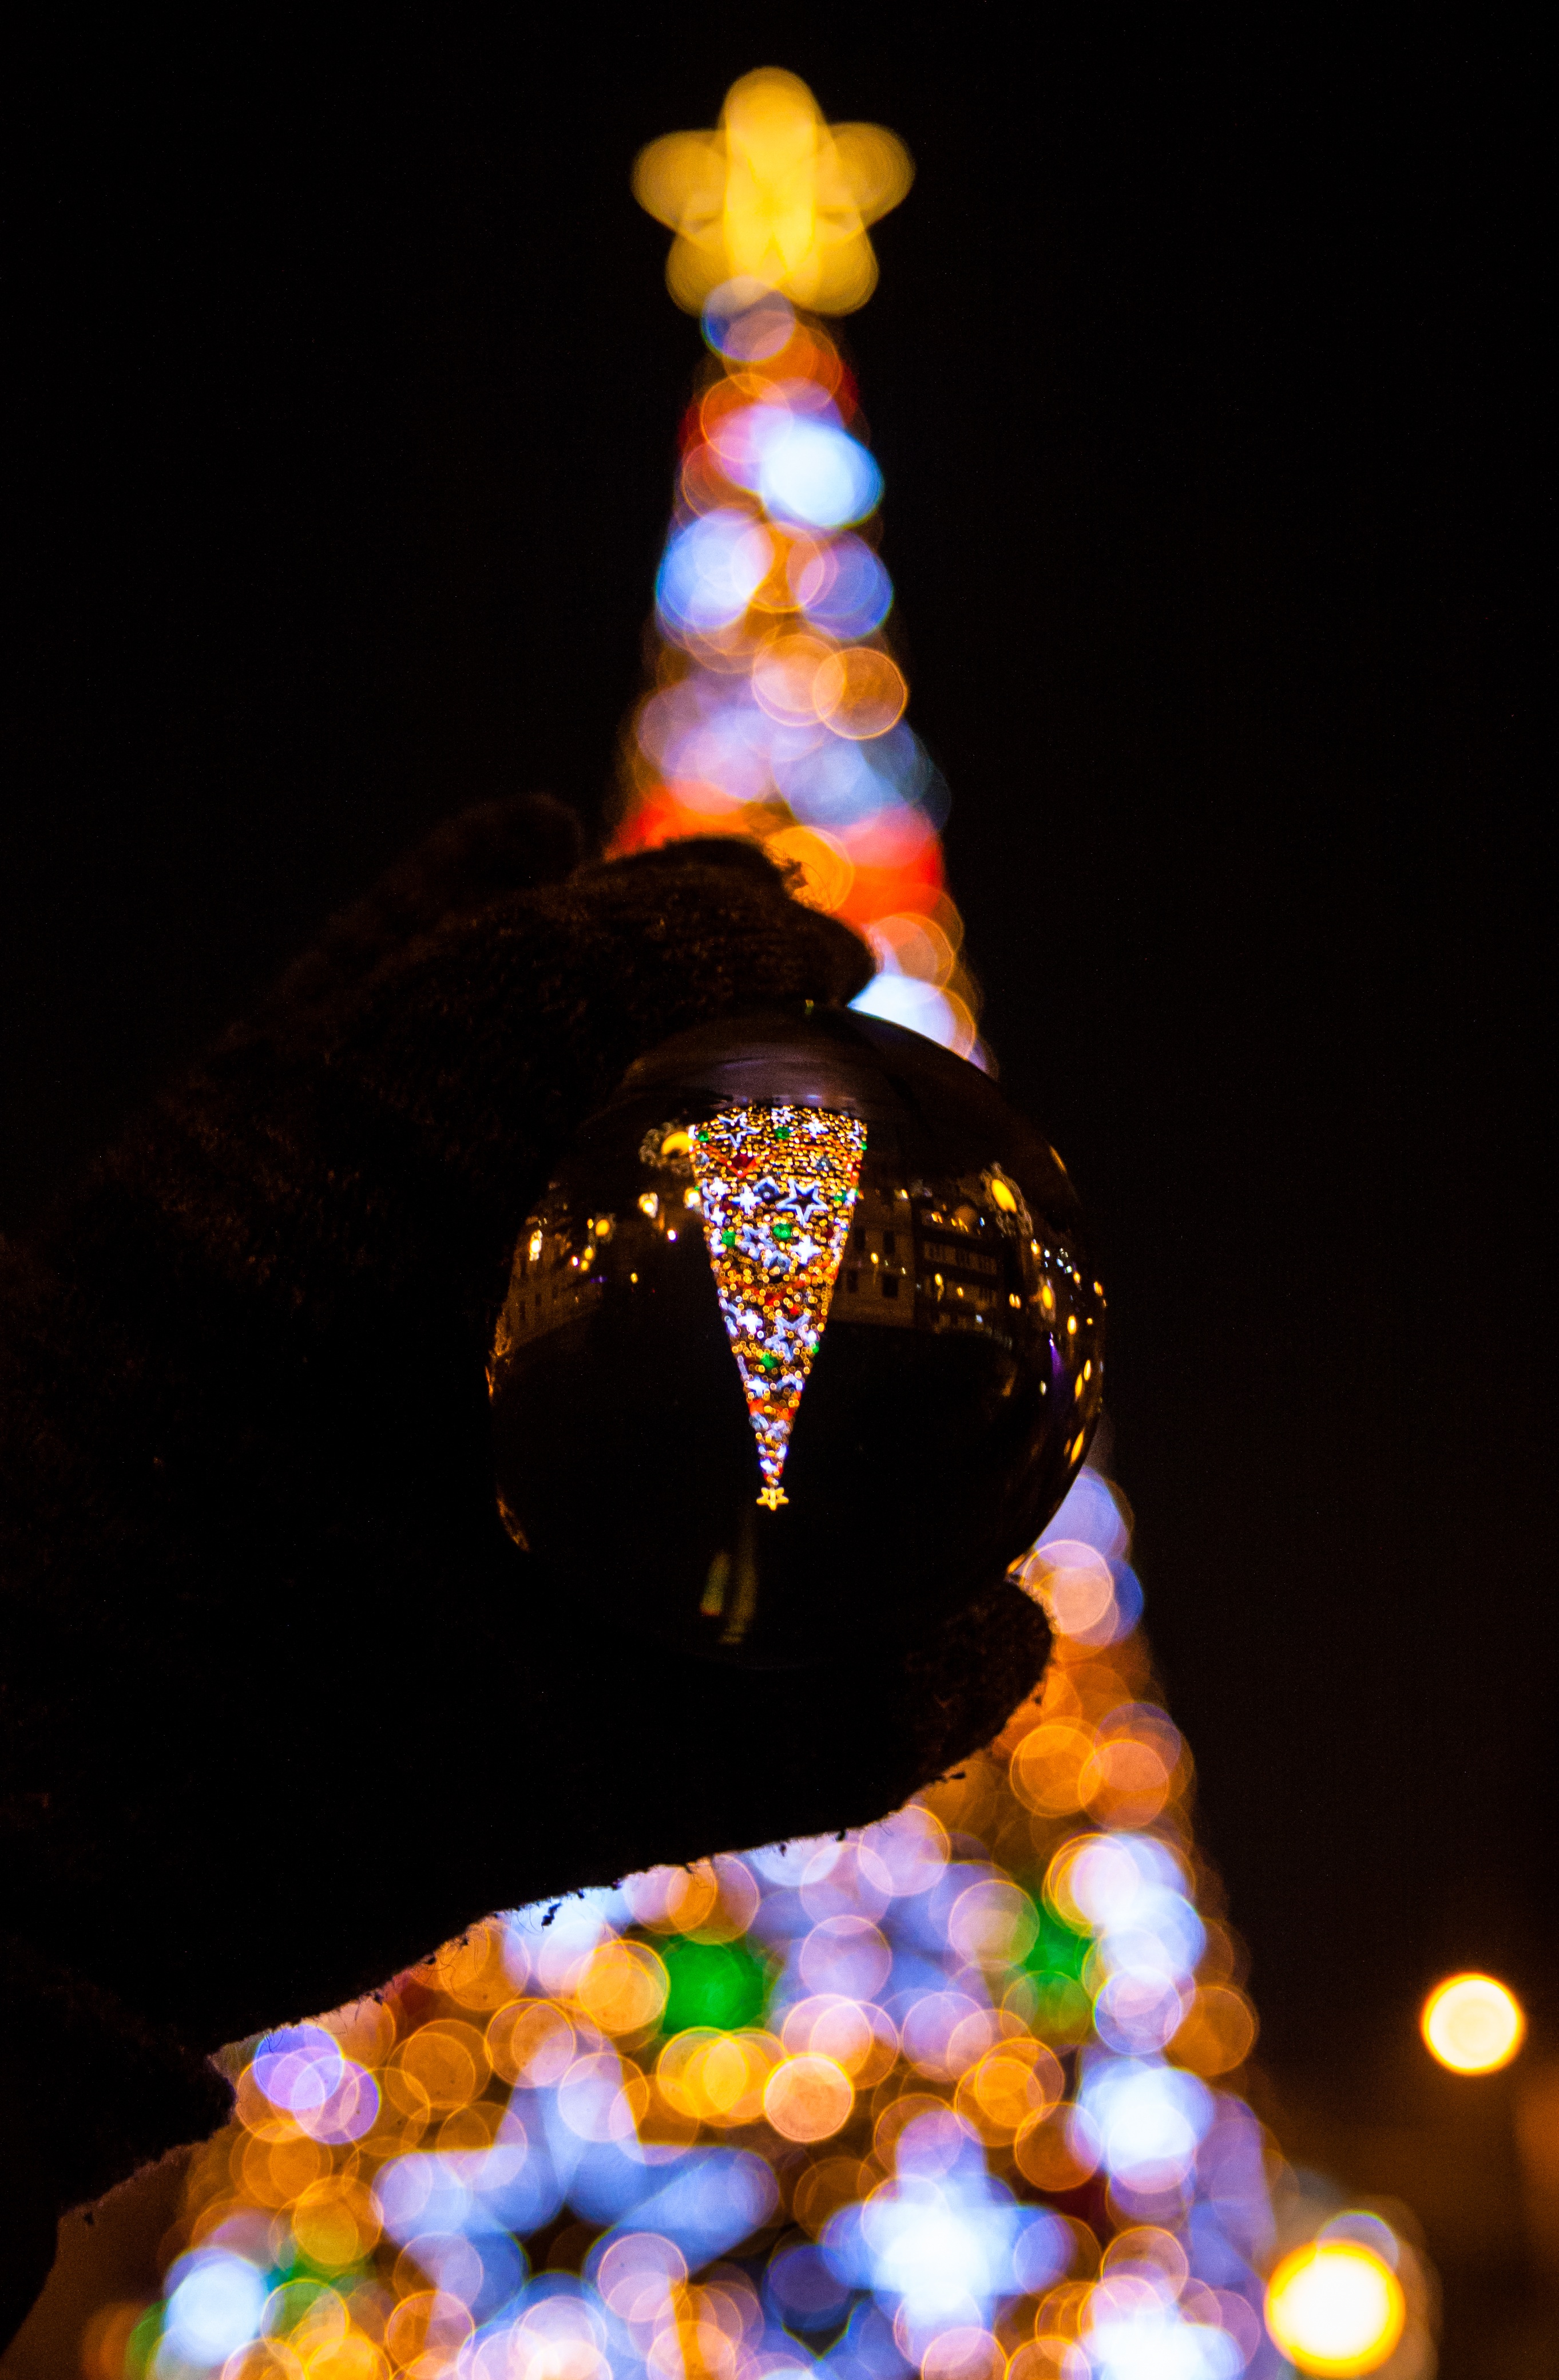
light, night, color, holiday, christmas, lighting, christmas tree, christmas decoration